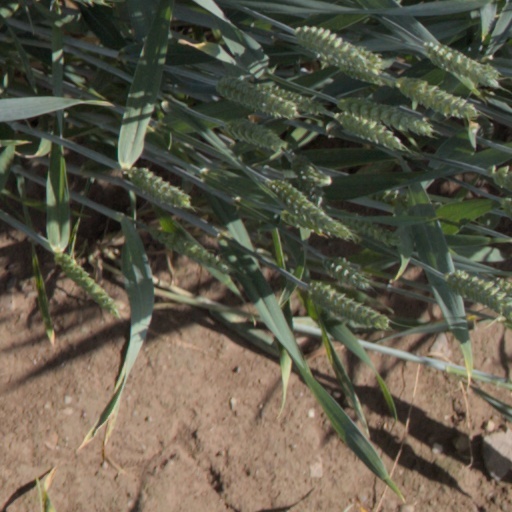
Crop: wheat